Kihyun

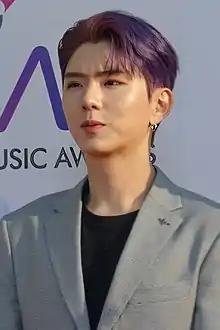
Kihyun at The Fact Music Awards in April 2019

Yoo Ki-hyun (born November 22, 1993), known mononymously as Kihyun, is a South Korean singer and songwriter. He is a member of the South Korean boy group Monsta X under Starship Entertainment. He made his solo debut with the single album "Voyager" in 2022, in addition to having recorded numerous original soundtracks for South Korean television dramas.